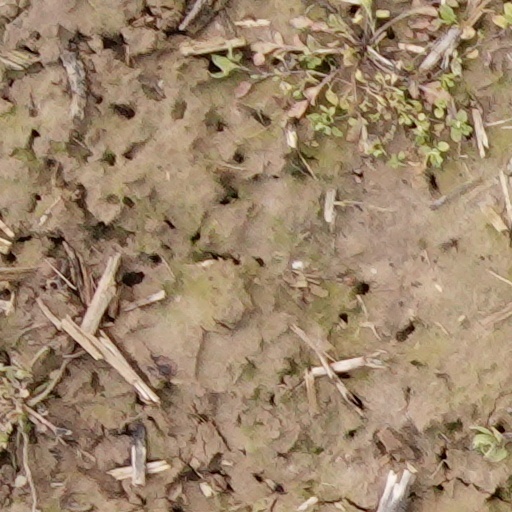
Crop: wheat